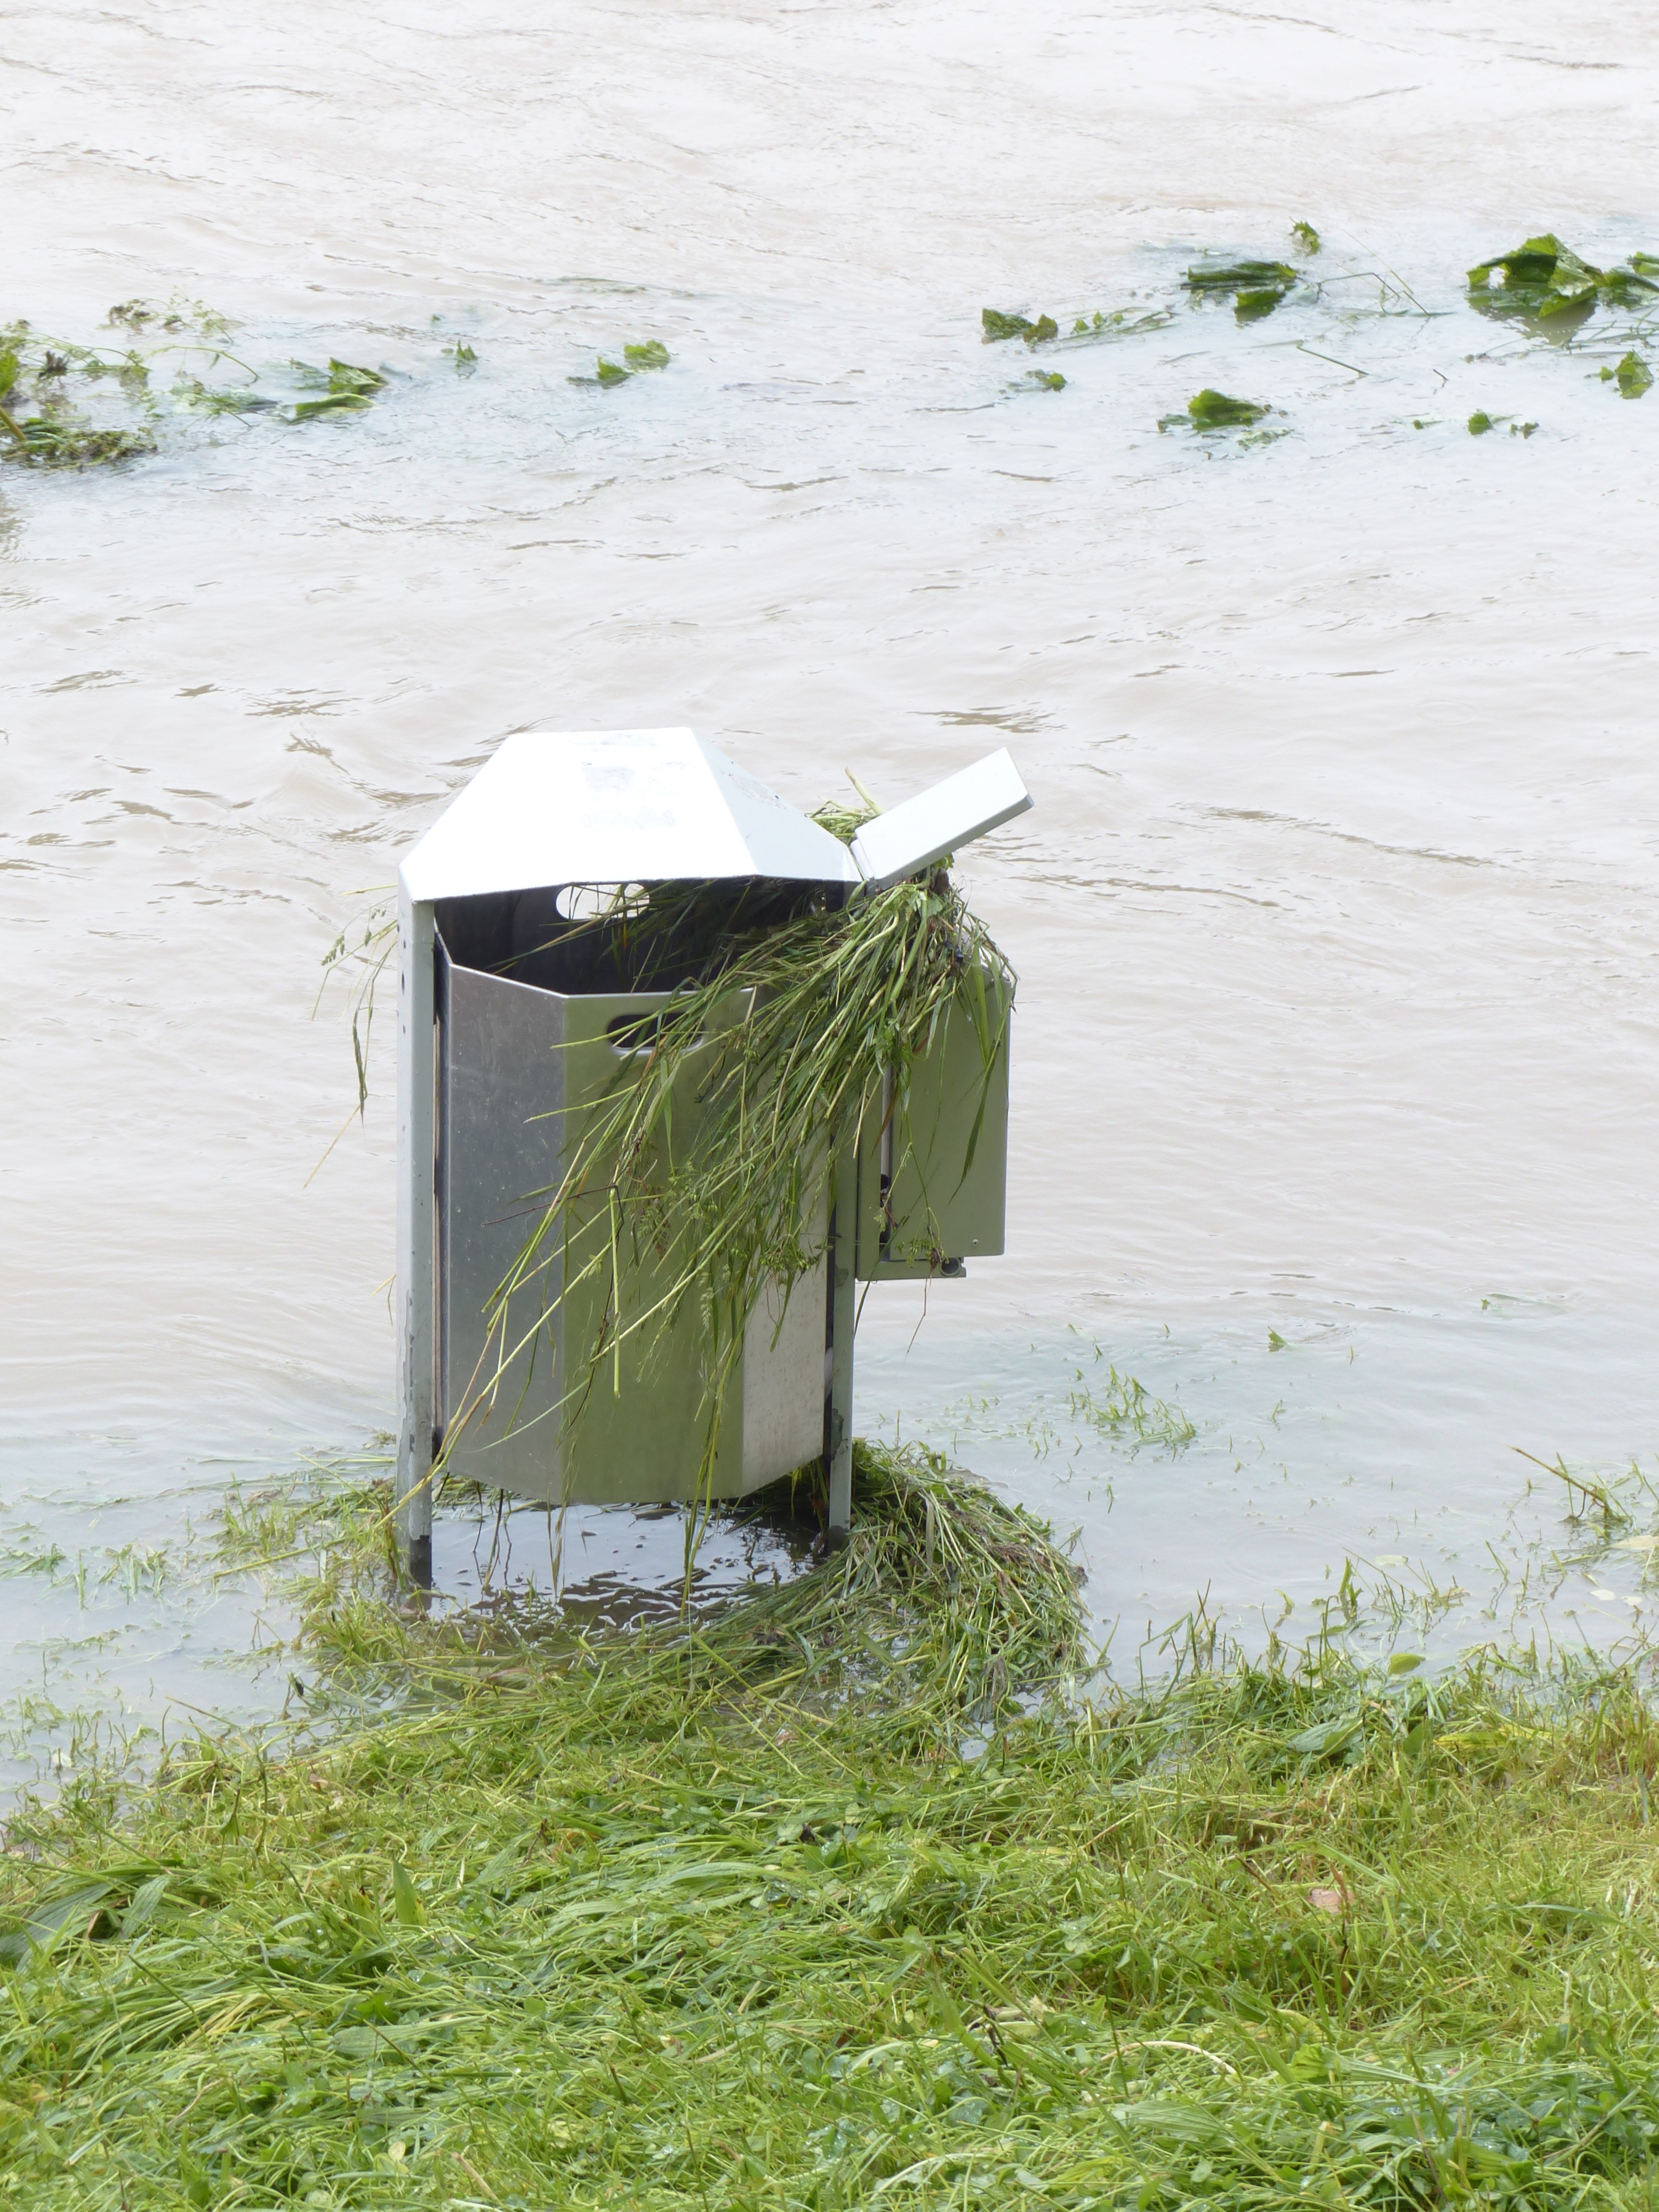
beach, sea, water, grass, wind, green, flood, flooded, garbage can, high water, decline in